Eliza Bridell Fox

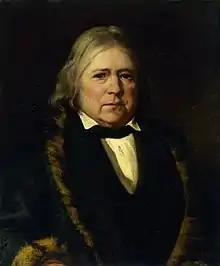
Portrait of her father, William Johnson Fox in 1862

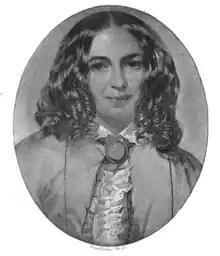
Portrait of Elizabeth Barrett Browning, drawn in 1859 in Rome

Eliza Bridell Fox, née Eliza Florance Fox (1824–1903), was a British painter and teacher.